William Harvey

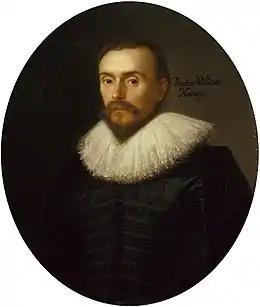
Portrait attributed to Daniël Mijtens, c. 1627

William Harvey (1 April 1578 – 3 June 1657) was an English physician who made influential contributions to anatomy and physiology. He was the first known physician to describe completely, and in detail, pulmonary and systemic circulation as well as the specific process of blood being pumped to the brain and the rest of the body by the heart (though earlier writers, such as Realdo Colombo, Michael Servetus, and Jacques Dubois, had provided precursors to some of his theories).